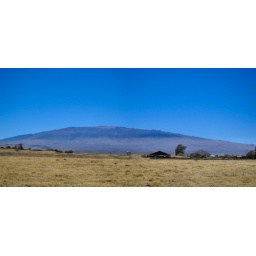
It's so unusual to see this huge mountain with NO clouds around it, I had to document it. 7/6